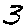
Label: 3